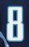
Number: 8